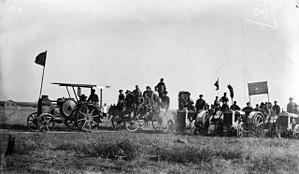
Colonne de tracteurs sortant de la colonie juive de Faïdorfské pour fêter le 1er mai Crimée 1926
L’autonomie juive en Crimée est l’un des projets par lesquels les autorités soviétiques cherchèrent une option d’organisation territoriale pour la population juive d’URSS. Il se développe pendant les années 1920 et 1930, mais n’aboutit pas, malgré la création en Crimée de plus de quatre-vingts colonies agricoles ou kolkhozes juifs et de deux raions autonomes juifs. Une nouvelle tentative est faite en 1944 sur l’initiative du Comité antifasciste juif, mais elle est rejetée par Joseph Staline. La seule forme d’autonomie juive sera finalement en Russie l’oblast autonome juif, dans le district fédéral extrême-oriental, en Sibérie orientale, constitué sur le territoire de l’oblast de l'Amour.